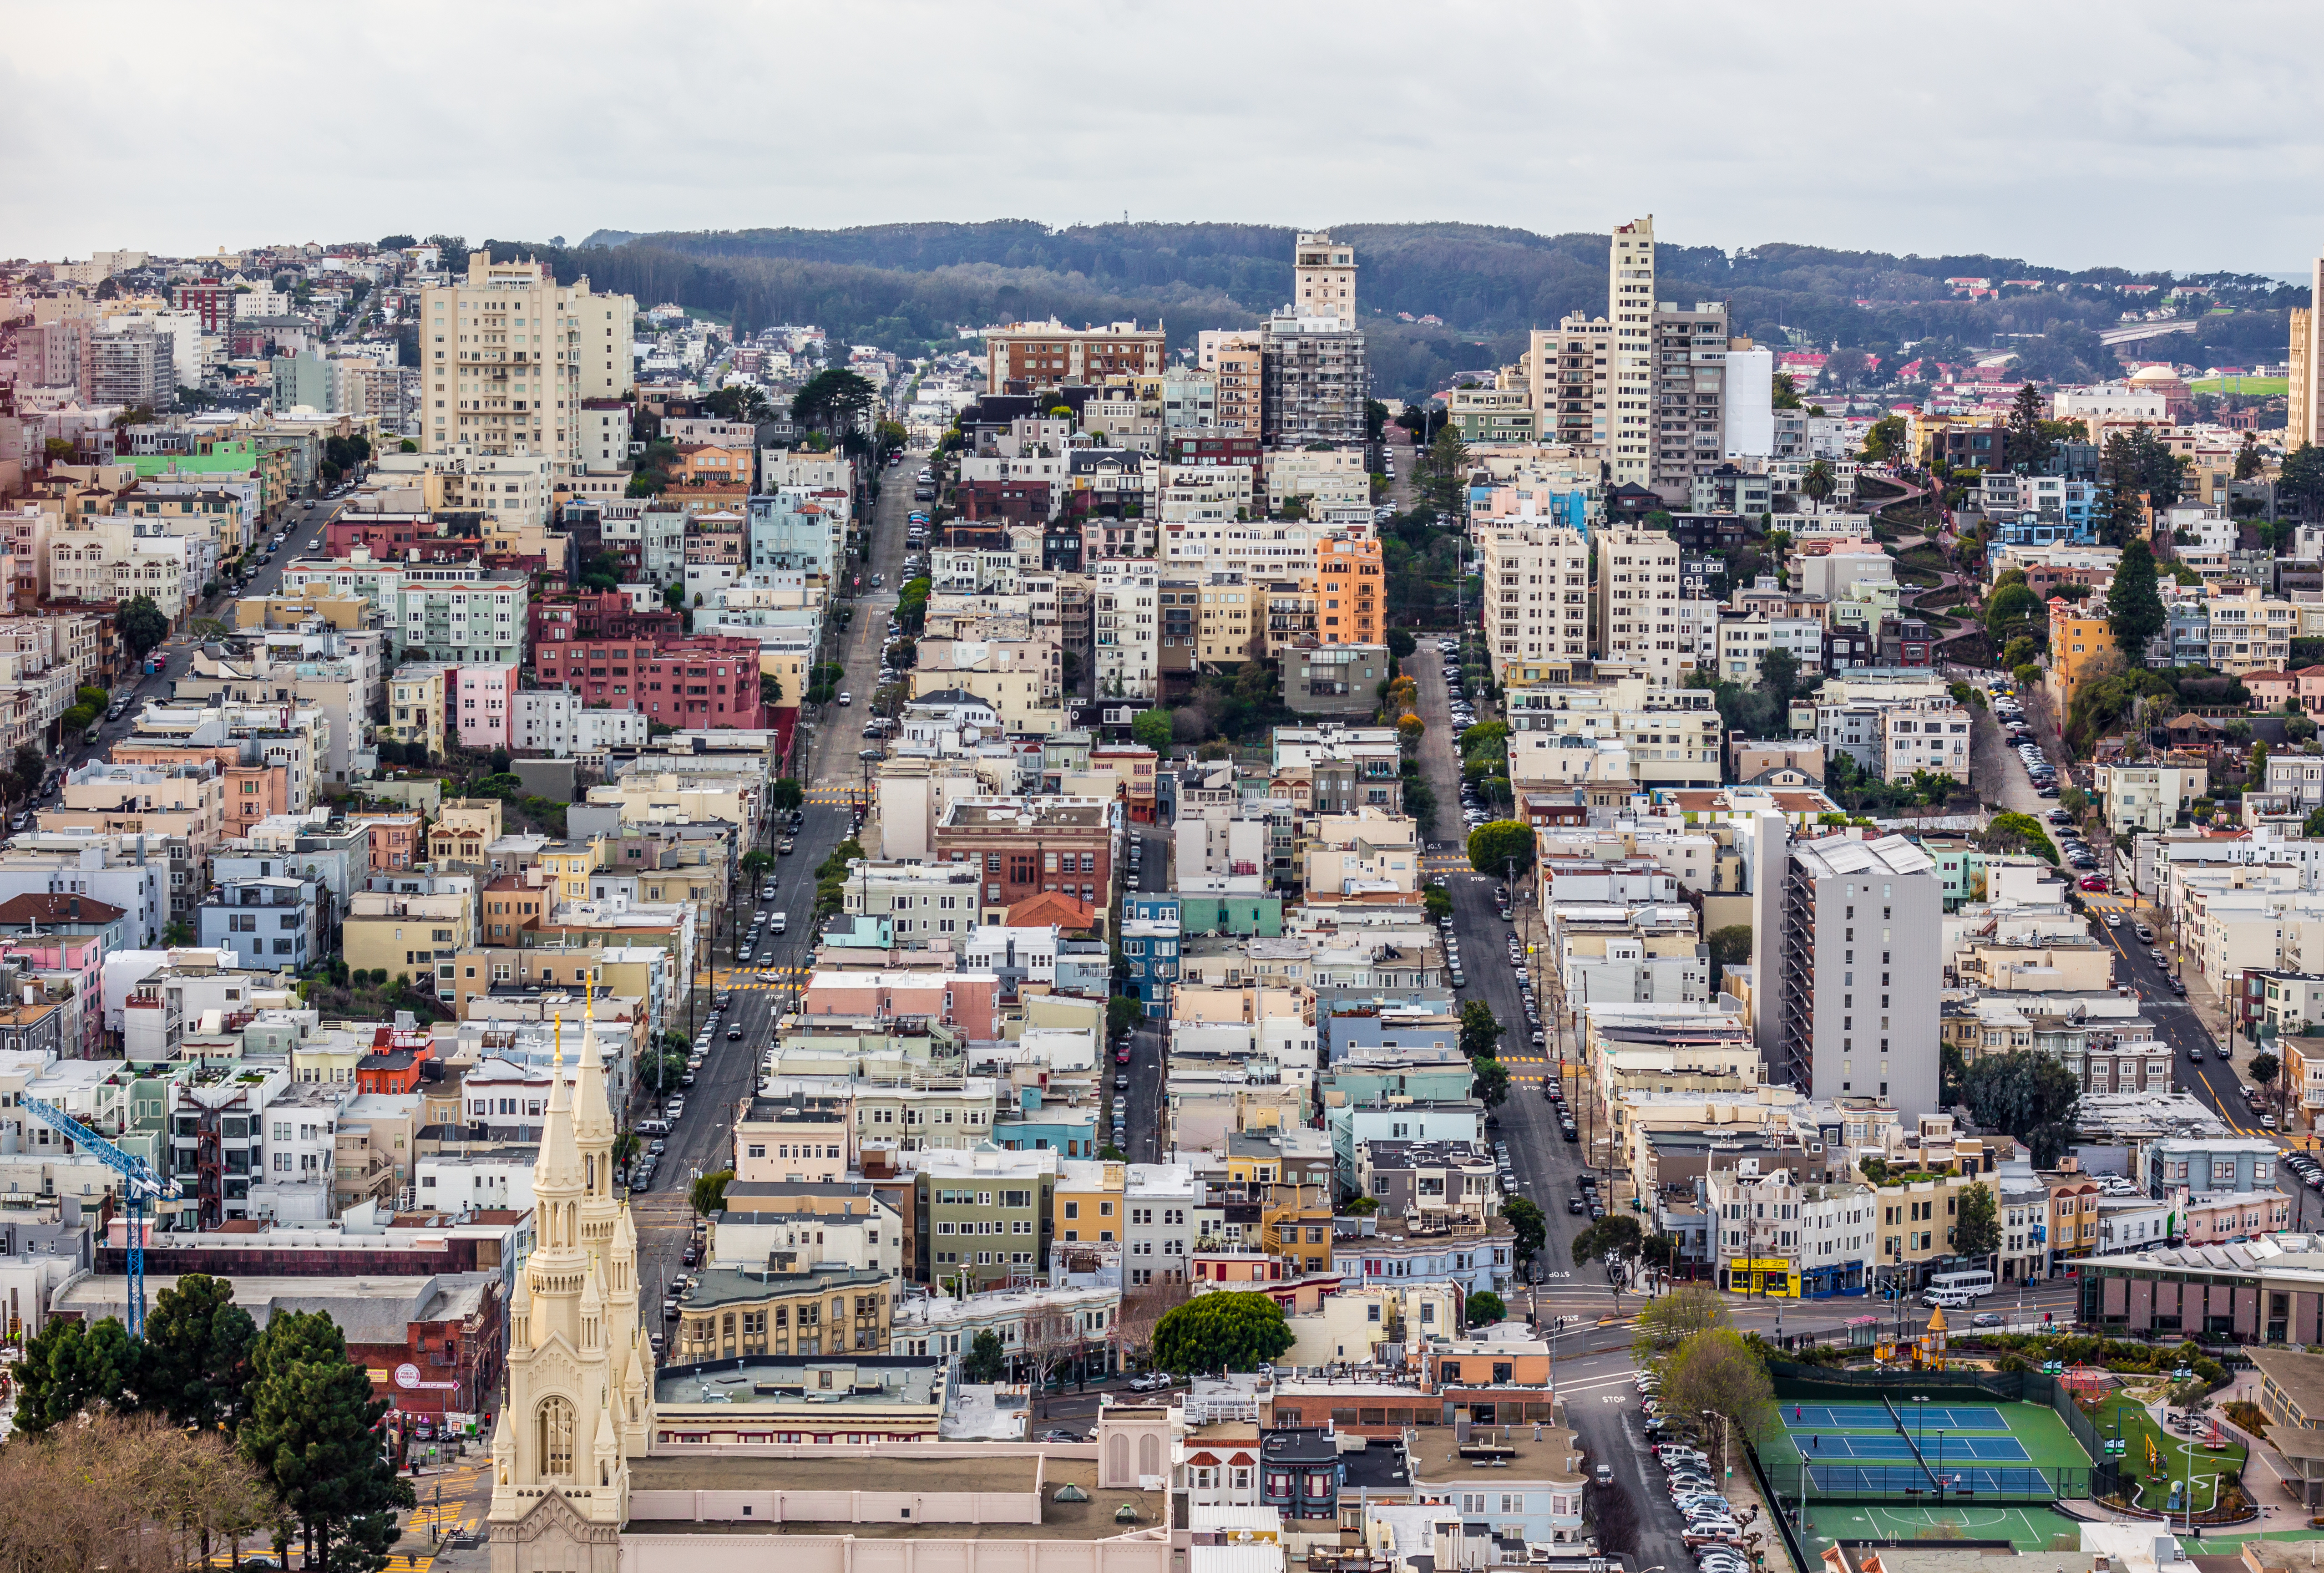
skyline, town, city, skyscraper, cityscape, panorama, downtown, suburb, tower block, metropolis, neighbourhood, bird's eye view, aerial photography, urban area, residential area, geographical feature, human settlement, metropolitan area